BL 15-pounder gun

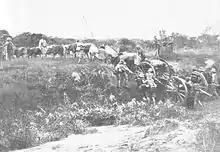

7th Field Battery (4 guns, originally No. 2 and No. 6 Light Batteries) towed by oxen and known as the Oxo Battery and manned by Mauritian and South African gunners fought in the German East Africa campaign in World War I.